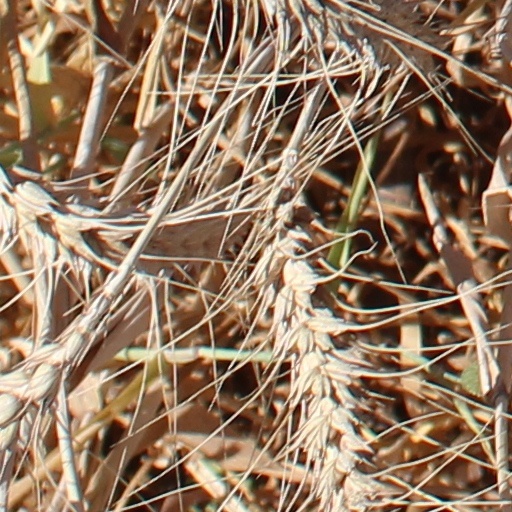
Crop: wheat